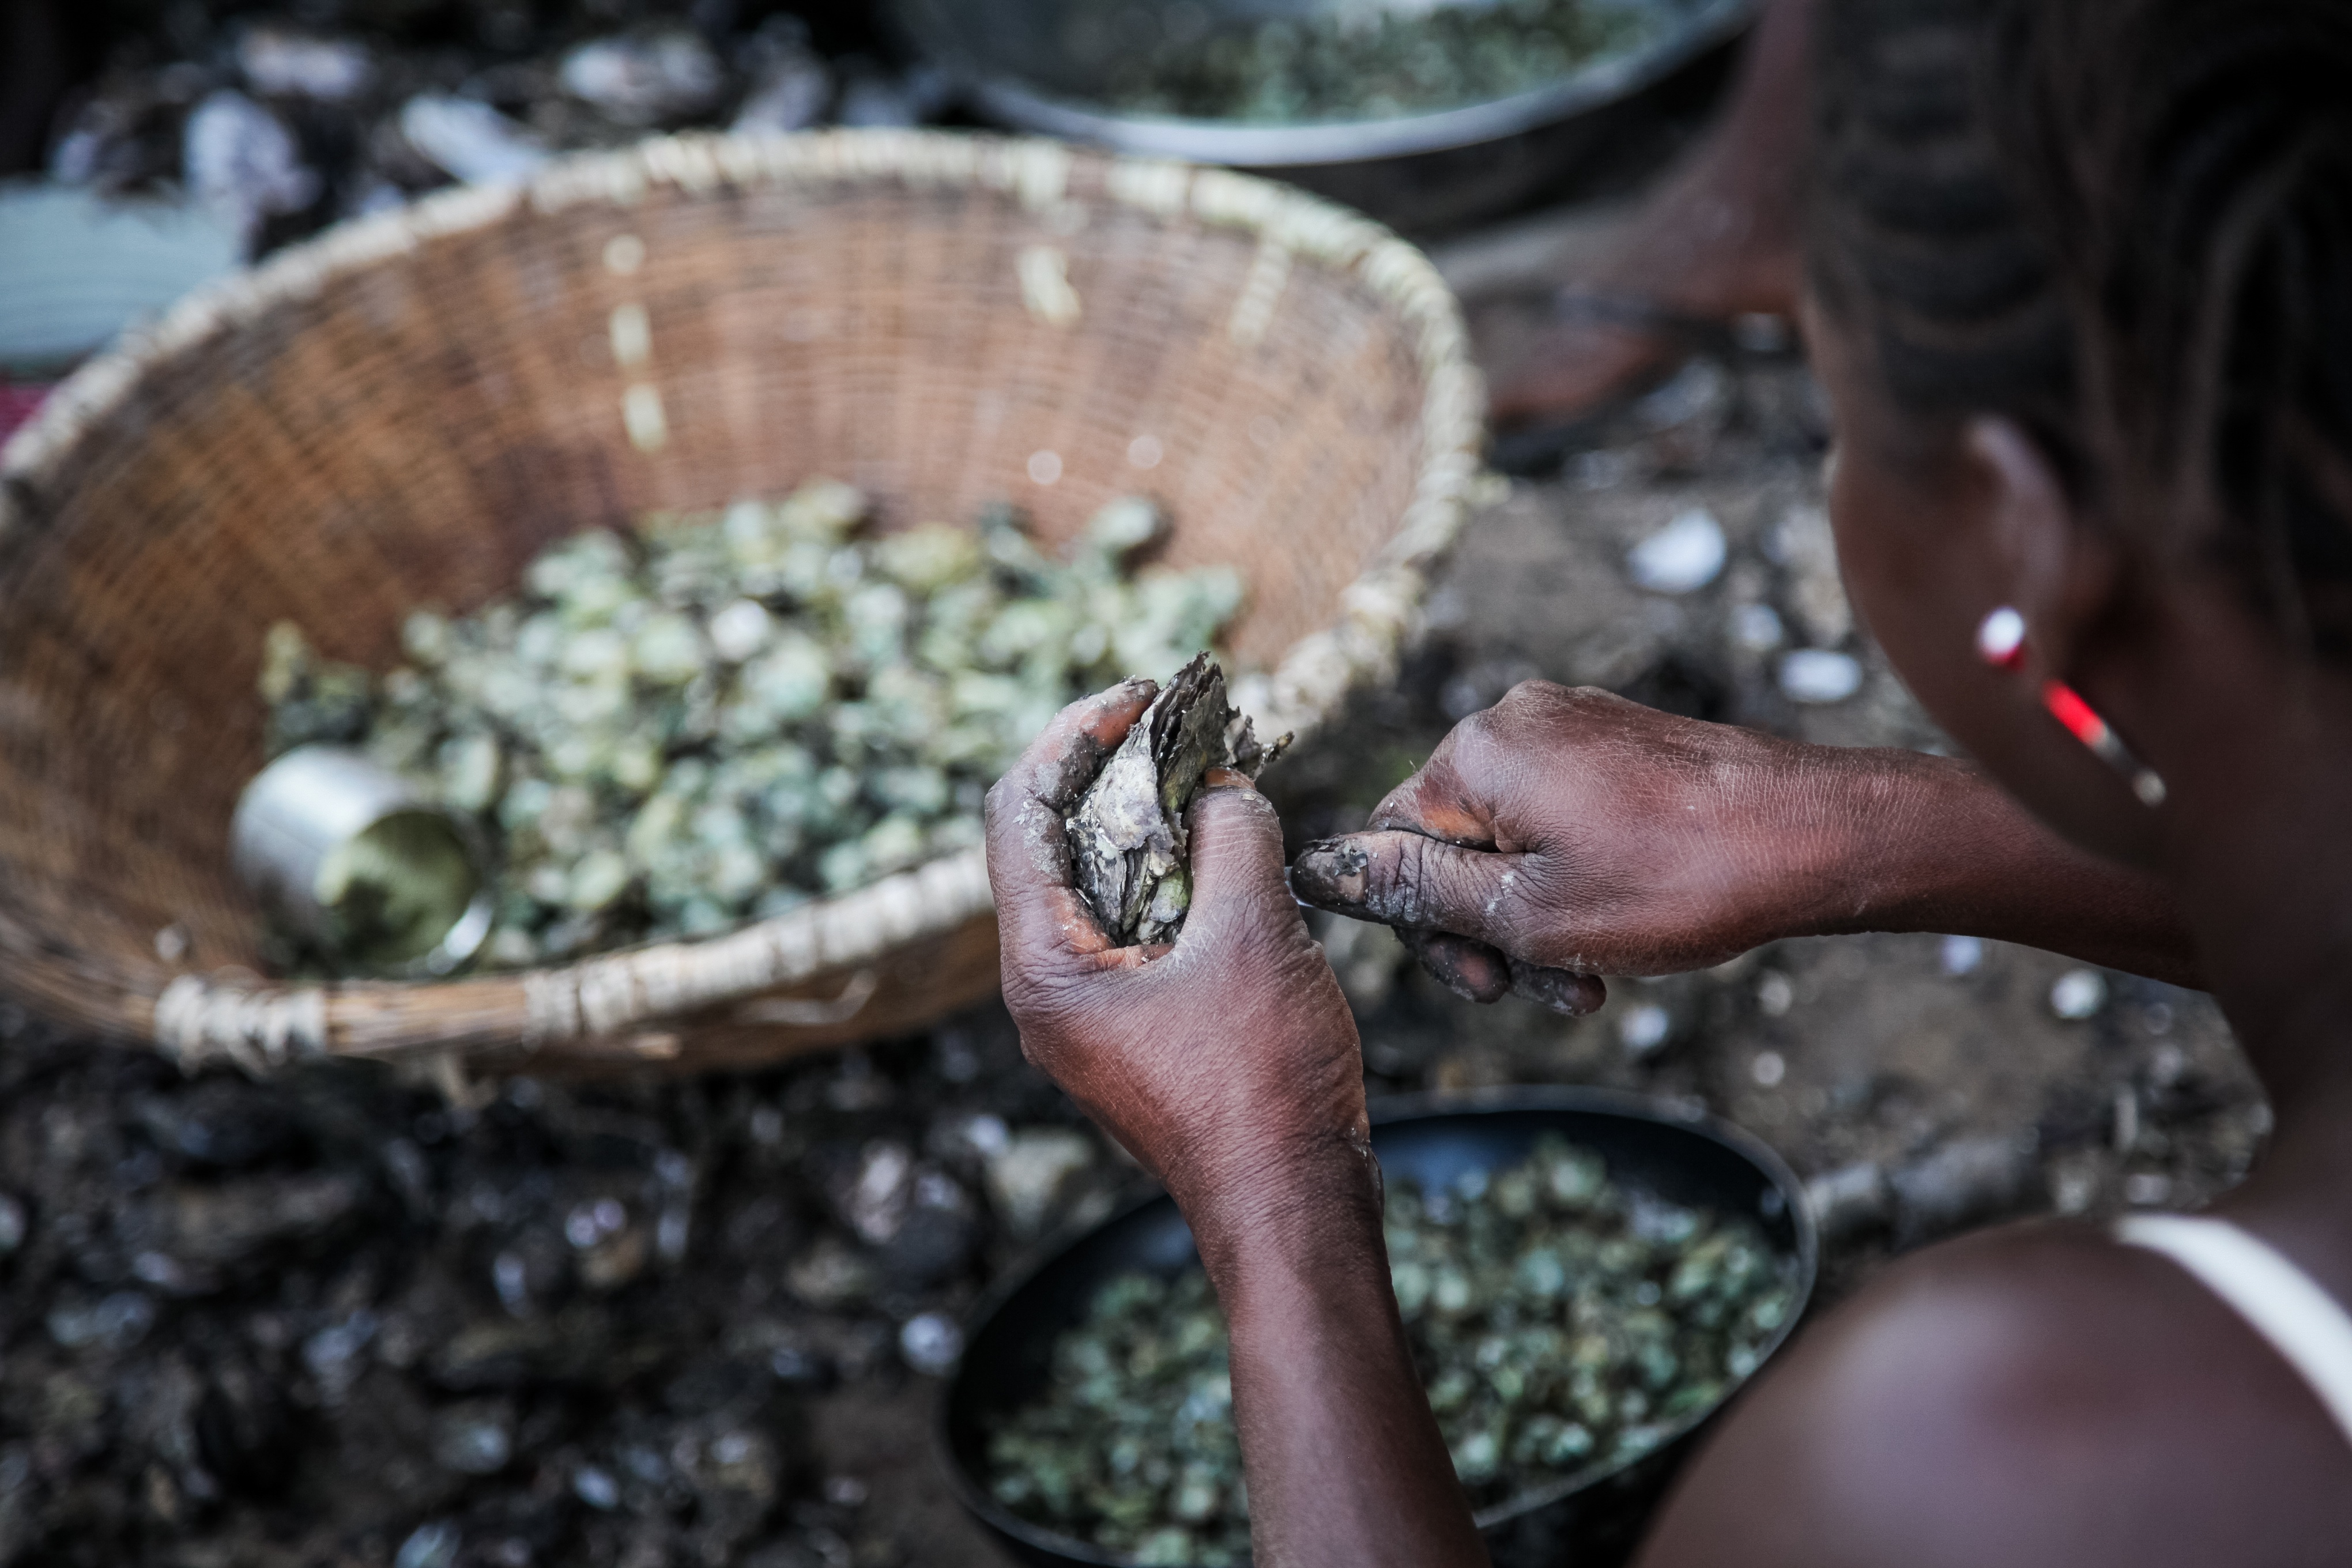
hand, leaf, flower, soil